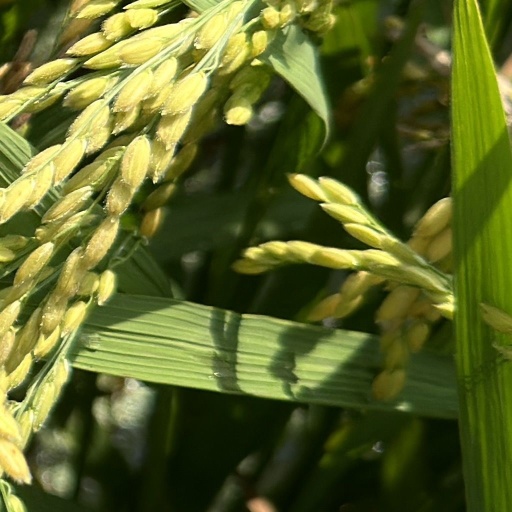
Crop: rice